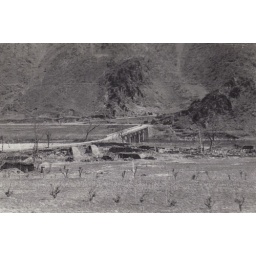
A roadway bridge over a river somewhere in Korea. Typical of the Korean landscape is the steep terrain adjoining the river valley.